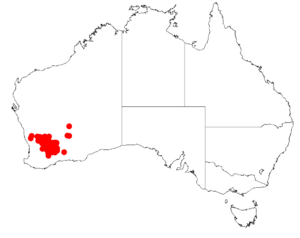
Acacia beauverdiana est une espèce d'acacia de 1 à 8 mètres de haut avec de nombreuses tiges qui pousse en Australie-Occidentale.